Miklós Vámos

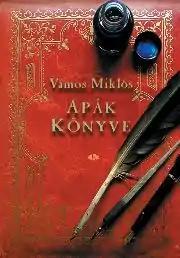
The Book of Fathers

Miklós Vámos originally Tibor Vámos, (born 29 January 1950) is a Hungarian writer, novelist, screenwriter, translator and talkshow host, who has published 33 books.